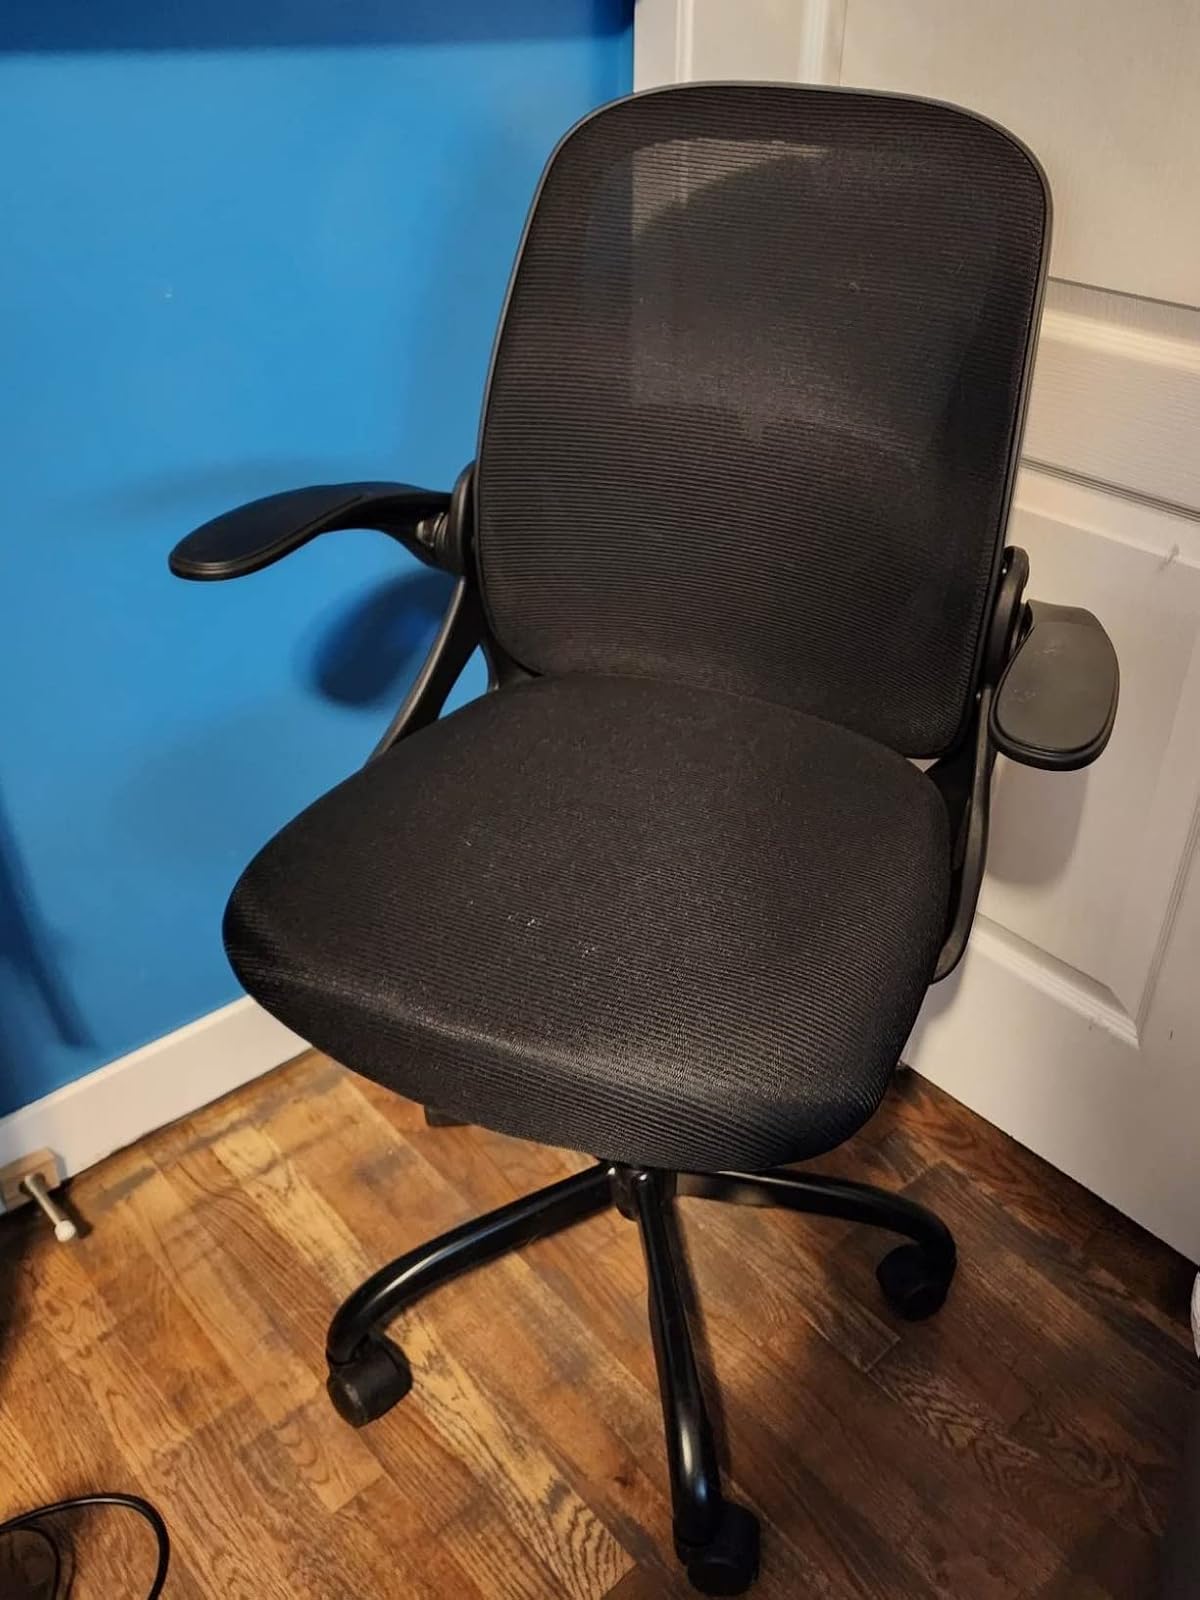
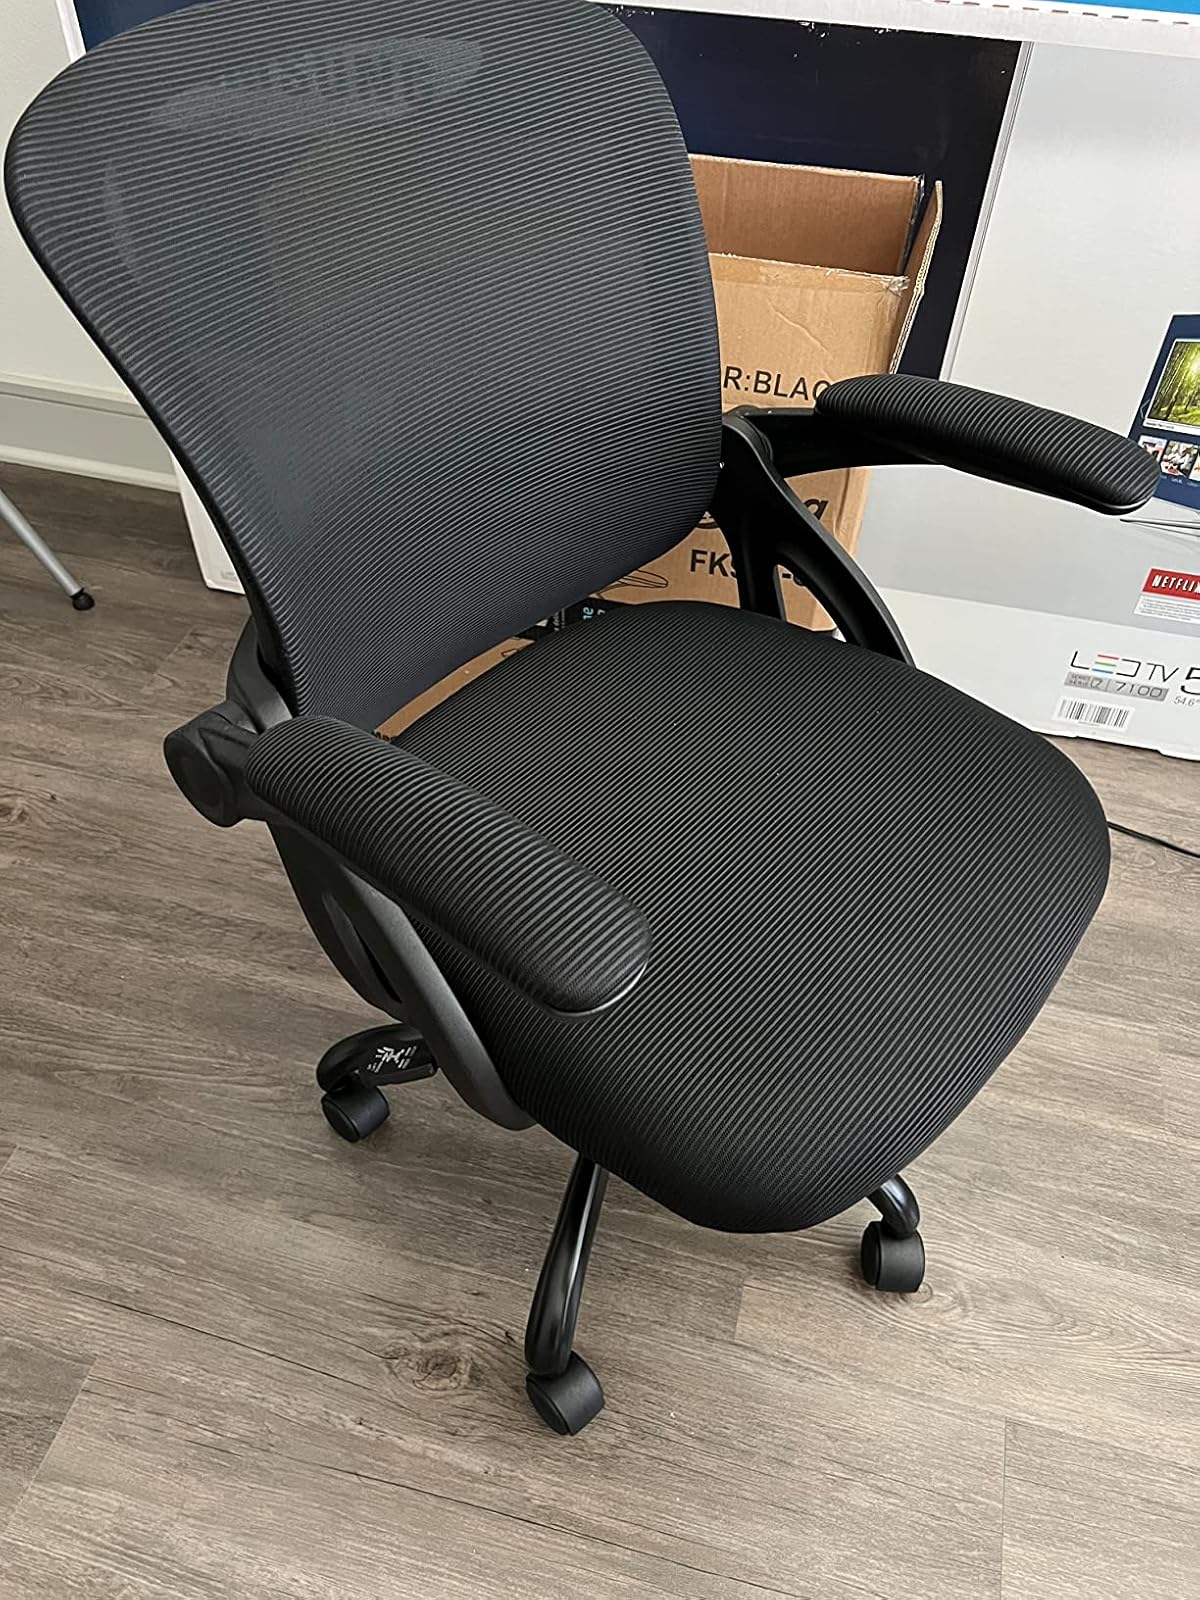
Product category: items_chair
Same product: no